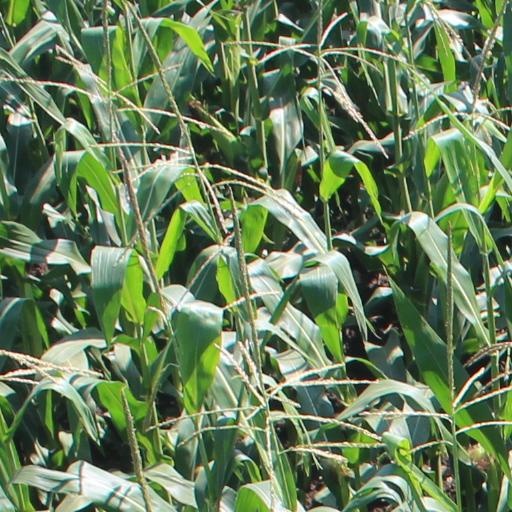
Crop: maize; corn